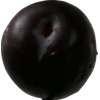
Label: plum